Princess Antoinette of Anhalt

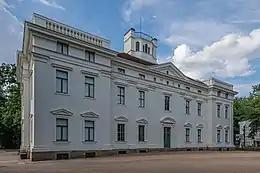
Antoinette's birth place: Schloss Georgium in 2022

Princess Antoinette was born on 3 March 1885 at Schloss Georgium near Dessau in Anhalt. Her parents were Leopold, Hereditary Prince of Anhalt and Princess Elisabeth of Hesse-Kassel (1861-1955).